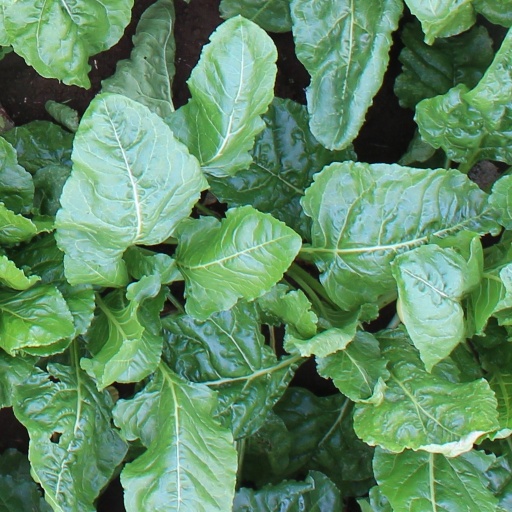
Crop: sugar beet